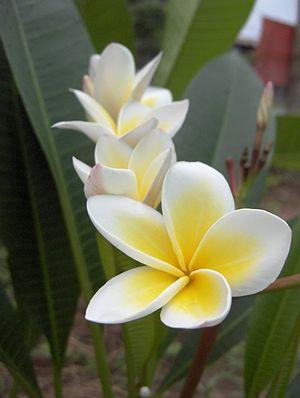
Cet article recense les timbres de Mayotte émis en 2006 par La Poste.